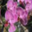
Label: orchid